Jewish Agency for Israel

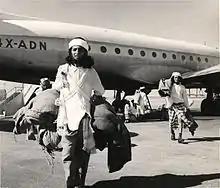
Yemenite Jews arriving in Israel through Operation Magic Carpet.

Between 1948 and 1952, about 700,000 immigrants arrived in the new state. The Jewish Agency helped these immigrants acclimate to Israel and begin to build new lives. It established schools to teach them Hebrew, beginning with Ulpan Etzion in 1949. (The first student to register for Ulpan Etzion was Ephraim Kishon.) It also provided them with food, housing, and vocational training. For a time the construction of new housing could not keep up with demand, and many of the new immigrants were placed in temporary "ma'abarot", or transit camps.